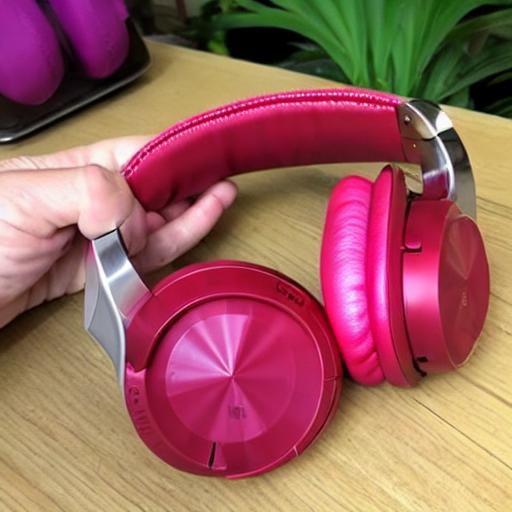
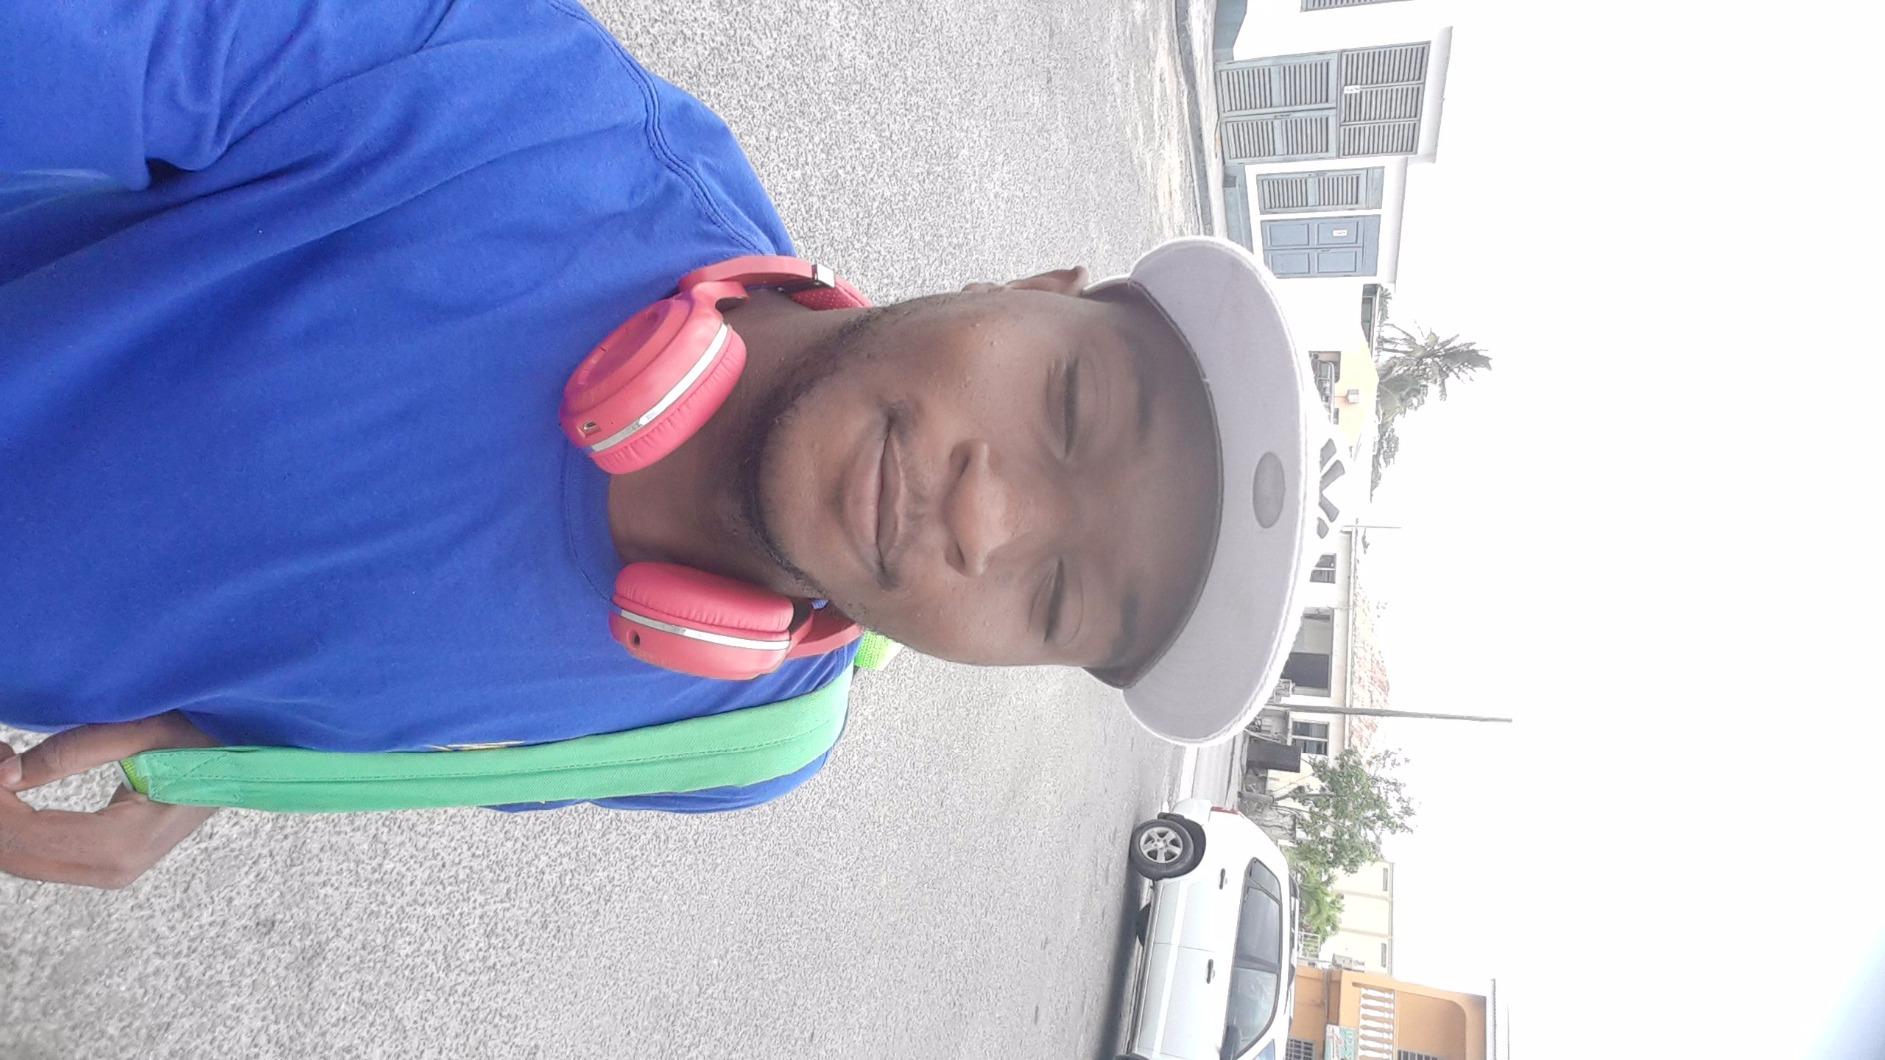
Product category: headphones
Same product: no